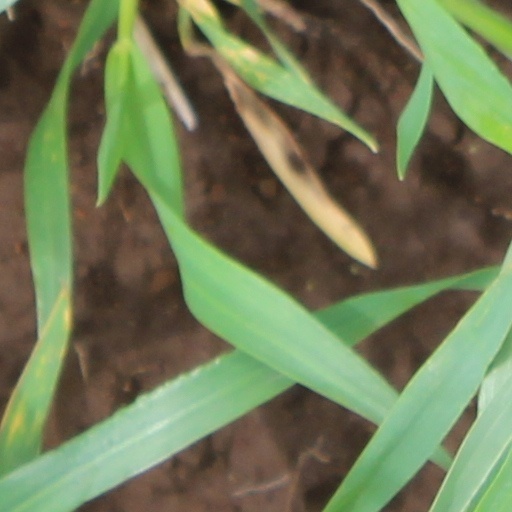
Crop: wheat